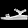
Label: Sandal